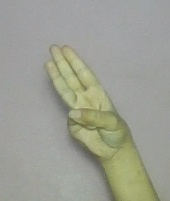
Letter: thaa